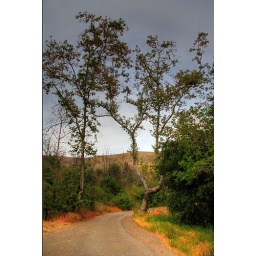
Narrow road up the Malibu mountain in Spring